Transformers

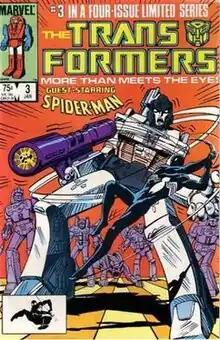
Spider-Man battles Megatron on the cover of "The Transformers" #3.

"Generation 1" is a retroactive term for the "Transformers" characters that appeared between 1984 and 1993. The "Transformers" began with the 1980s Japanese toy lines "Micro Change" and "Diaclone". They presented robots able to transform into everyday vehicles, electronic items or weapons. Hasbro bought the "Micro Change" and "Diaclone" toys, and partnered with Takara. Marvel Comics was hired by Hasbro to create the backstory; editor-in-chief Jim Shooter wrote an overall story, and gave the task of creating the characters to writer Dennis O'Neil. Unhappy with O'Neil's work (although O'Neil created the name "Optimus Prime"), Shooter chose Bob Budiansky to create the characters.